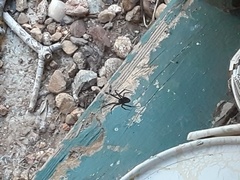
Species: Lactrodectus_hesperus